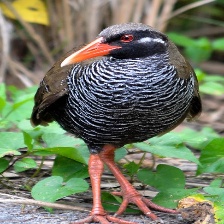
Species: OKINAWA RAIL
Scientific name: GALLIRALLUS OKINAWAE
ImageNet parent category: european_gallinule